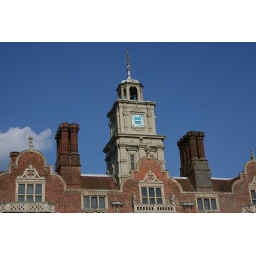
The clock tower over the entrance to Blickling Hall in Norfolk